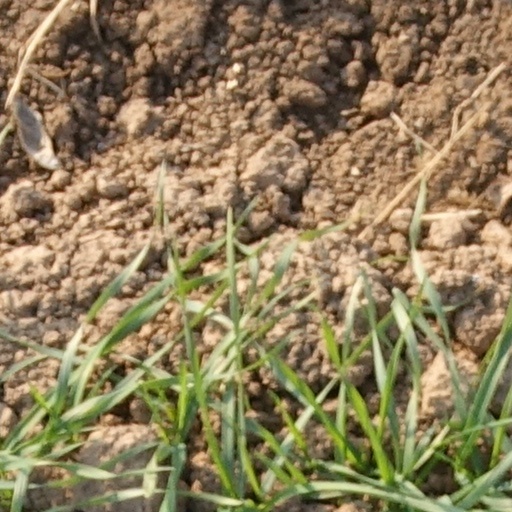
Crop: wheat